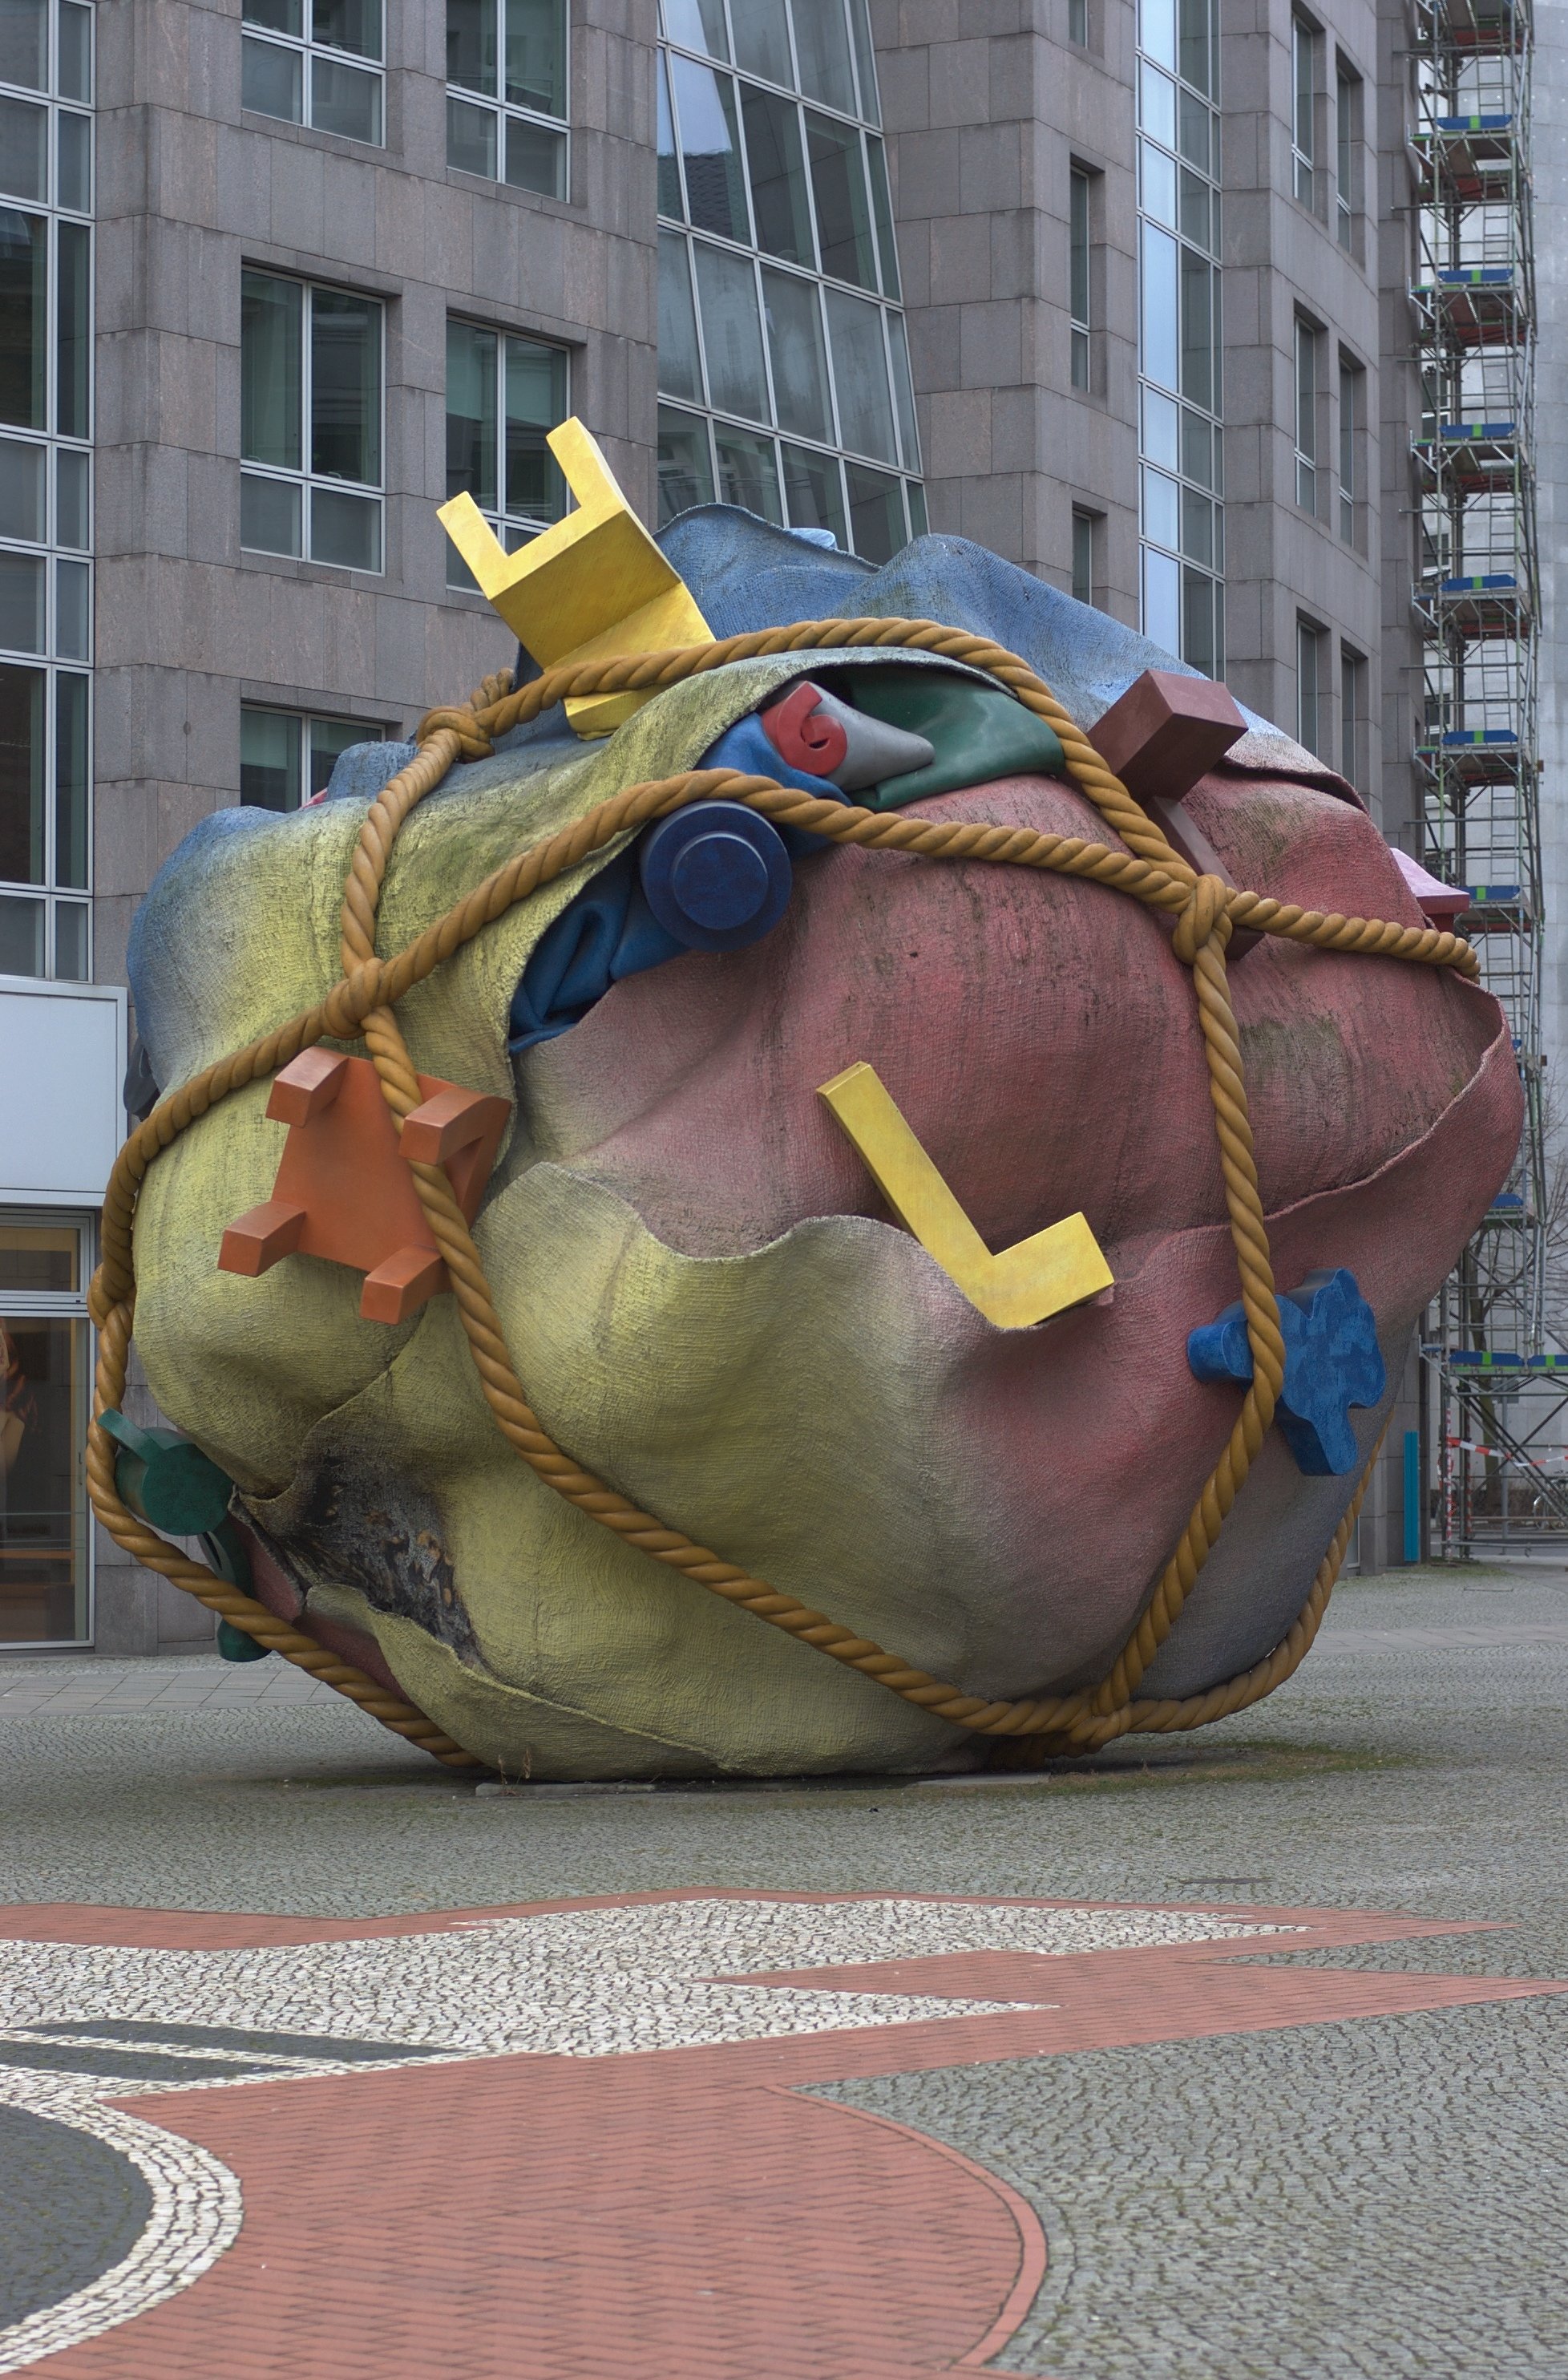
color, sculpture, art, 2012, f14, rawtherapee, germany, deutschland, berlin, pentax, lenstagged, steffenzahn, guessedberlin, k100d, justpentax, iamflickr, cosina, voigtlander, 58mm, nokton, 58mmf14, 58mm14, nokton58mmf14slii, 58mmf14nokton, gwbslomotion, cosinavoigtl nder, voigtl ndernokton58mmf14